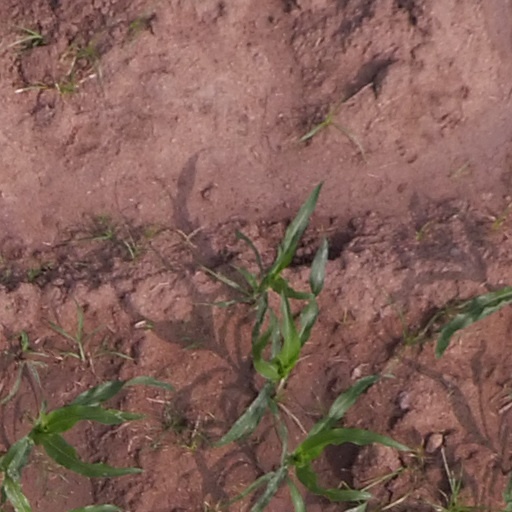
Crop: maize; corn